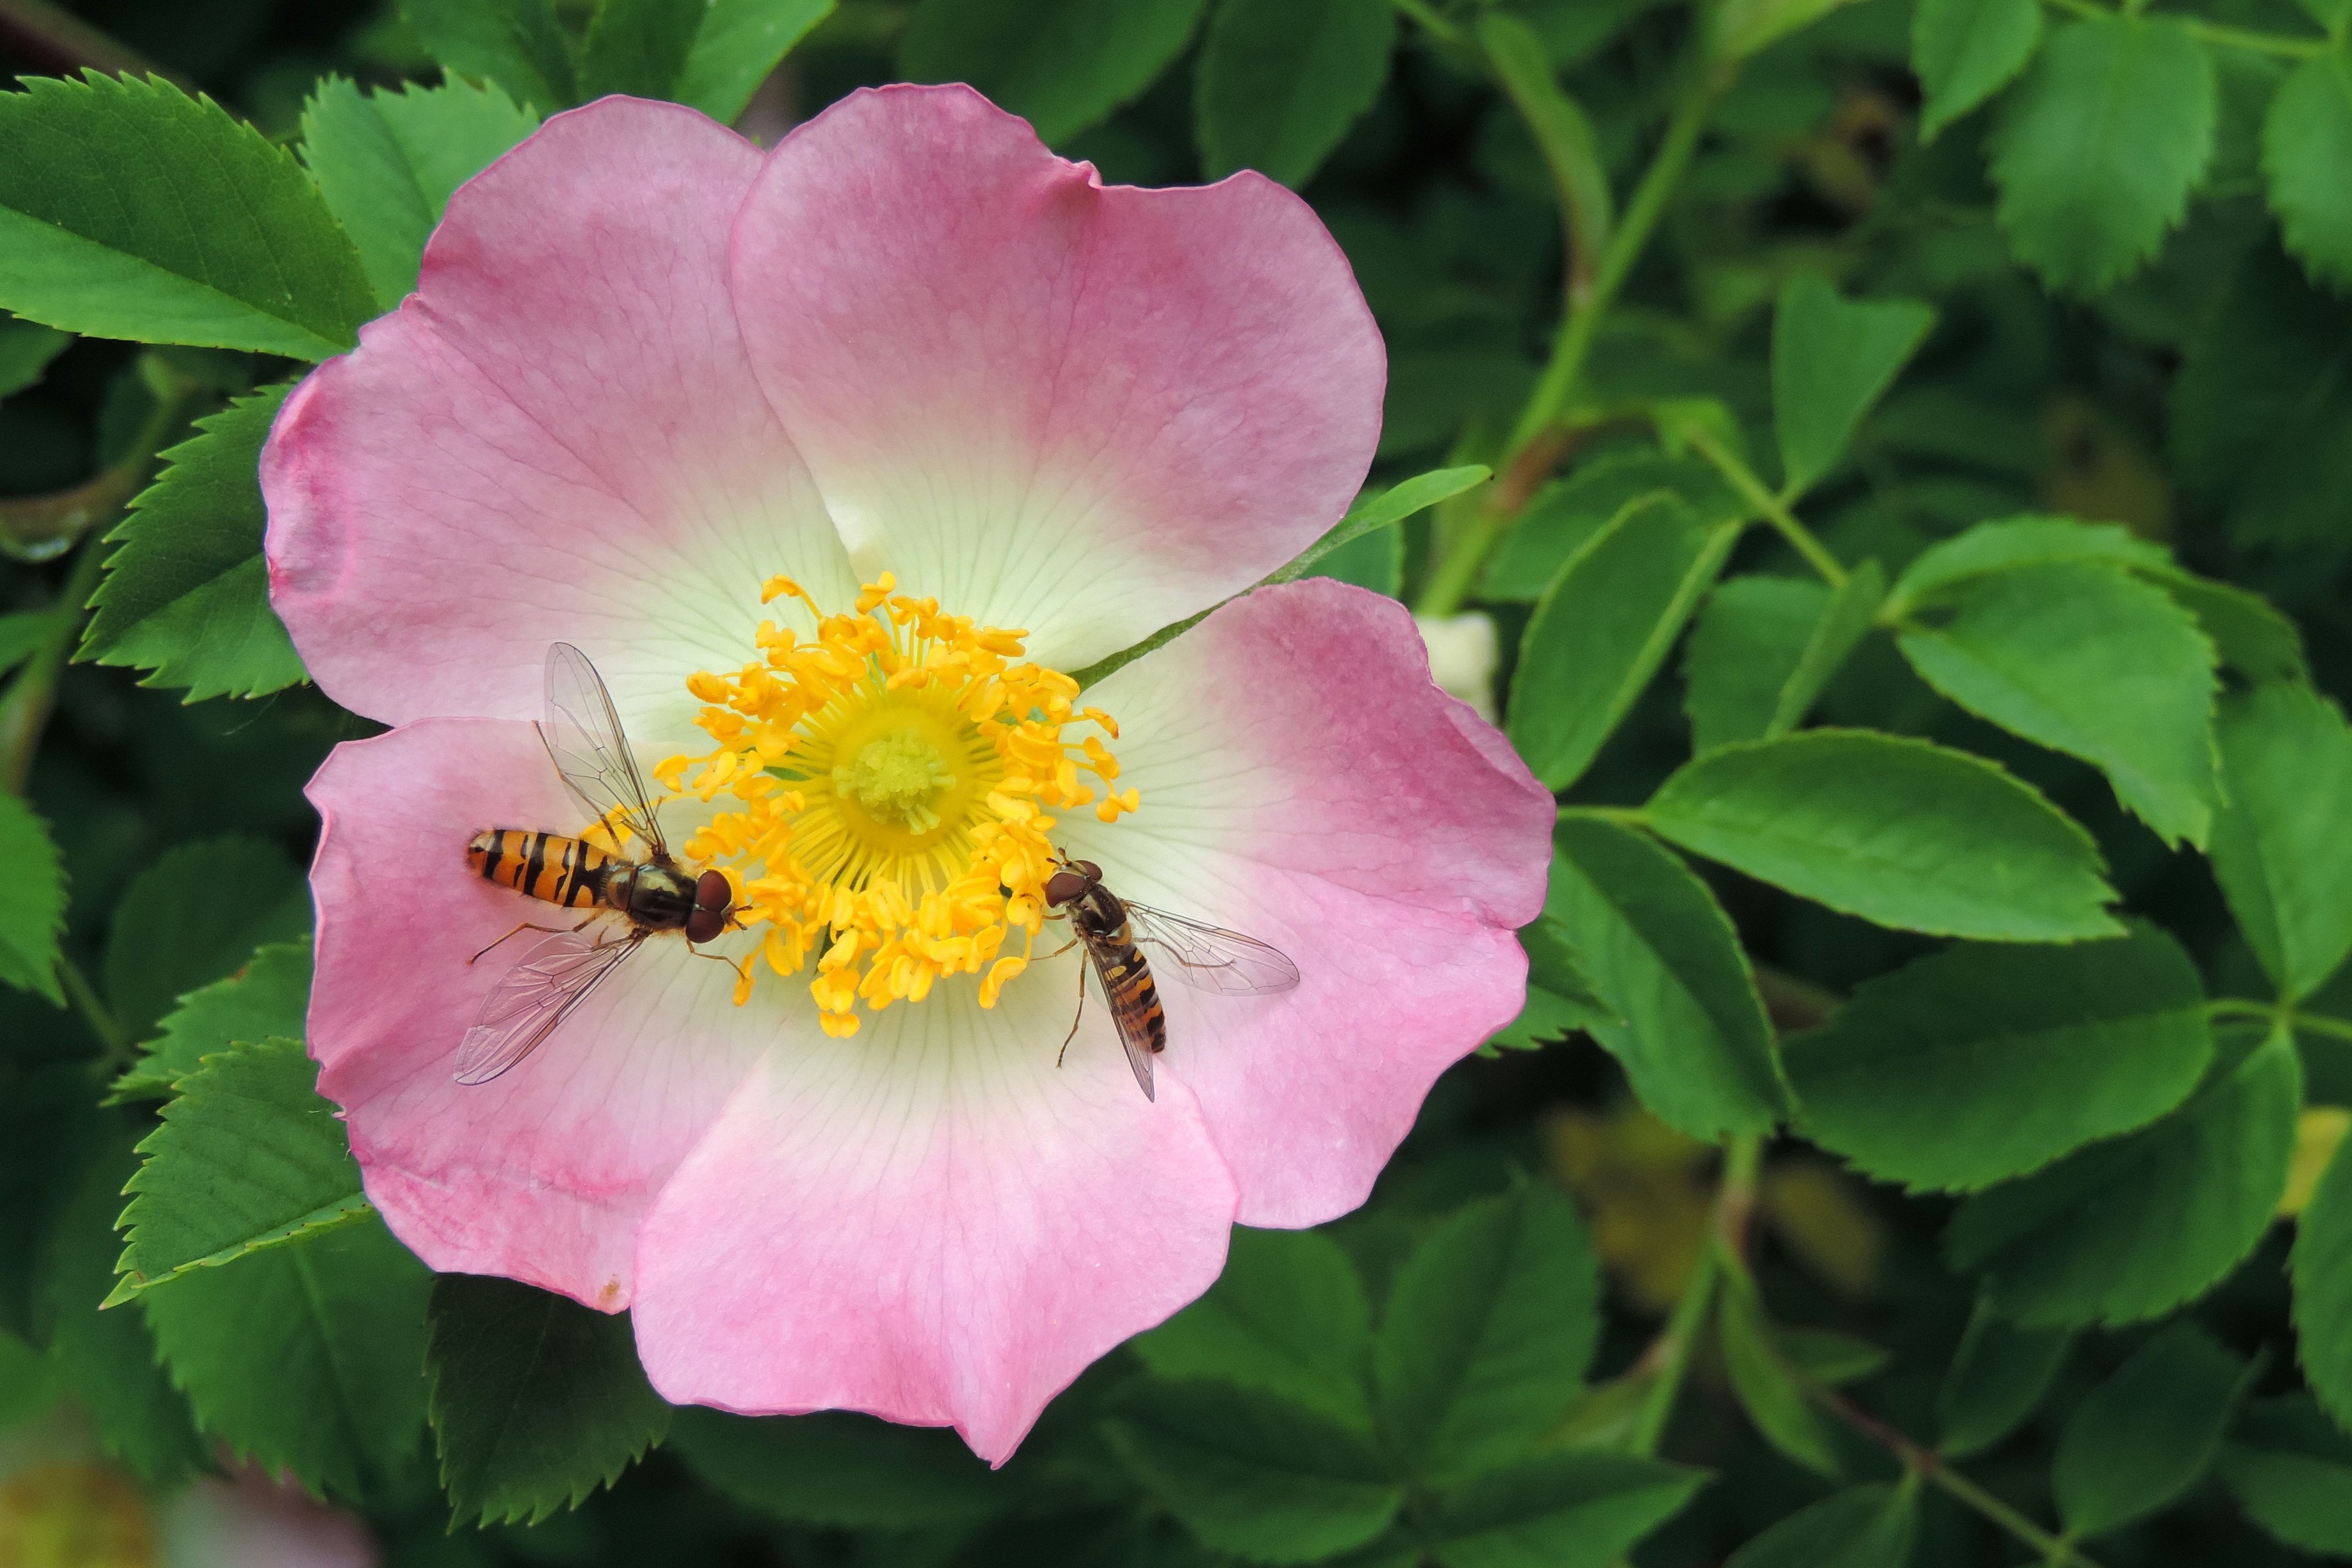
blossom, plant, flower, petal, bloom, rose, pollen, insect, flora, wildflower, cool image, shrub, cool photo, nectar, rose hip, rosa canina, flowering plant, rose family, pollinator, wild bee, wild rose flower, annual plant, membrane winged insect, rose order, rosa rubiginosa, rosa gallica, rosa wichuraiana, prickly rose, rosa arkansana, rosa palustris, carolina rose, rosa dumalis